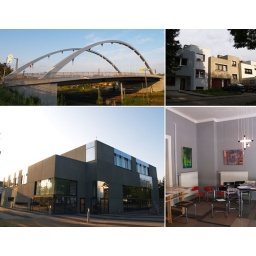
things around Dessau, Germany:-bridge over train tracks-neighborhood houses Bauhaus style-newer school buildings near Bauhaus building-BauArt, storefront of original Bauhaus pieces